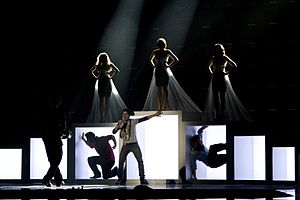
That Sounds Good to Me
Dubovie øver; de tre kvindelige opbakning vokalister på kasser med to mandlige dansere i kasserne
"""That Sounds Good To Me"" er en sang skrevet & komponeret af Pete Waterman, Mike Stock og Steve Crosby, Den kom på sidste pladsen da den repræsenterede Storbritannien ved Eurovision Song Contest 2010 som blev afholdt i Oslo, Norge. Sangen og performer blev afsløret som Josh Dubovie den 12. marts 2010, som vandt Eurovision: Your Country Needs You."